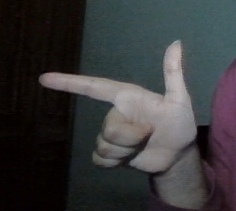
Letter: yaa